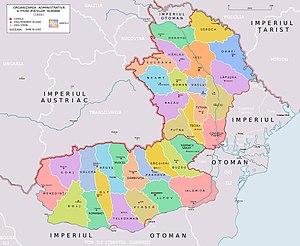
L’organisation territoriale de la Roumanie repose aujourd'hui sur quatre niveaux d'organisation territoriale :
Un județ est une division administrative :